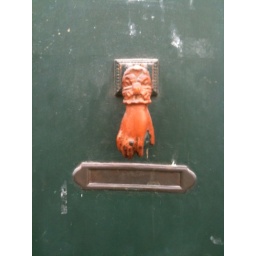
An amusing door knocker spotted in the old Quarter of Angouleme.